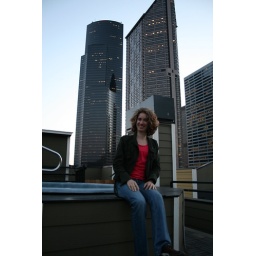
On the roof of my apartment building in Seattle